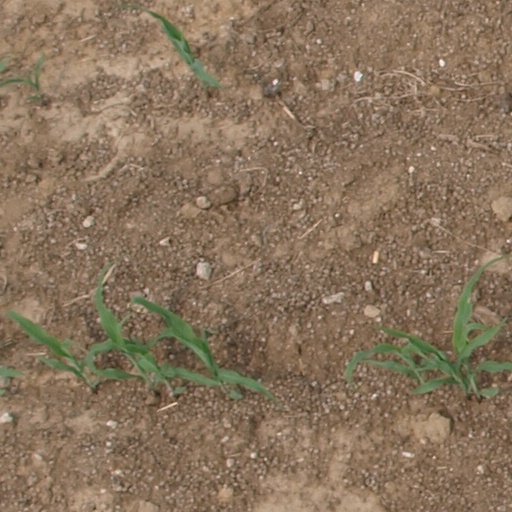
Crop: maize; corn